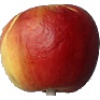
Label: red_yellow_apple